Mining in Papua New Guinea

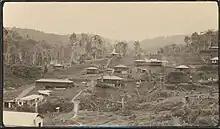
Edie Creek, Central New Guinea, 1936.

Edie Creek has been a historic gold and silver mining area since its discovery in 1926. Located about 5 km south-west of Wau, it was the centre of one of the first major gold rushes in PNG before World War II. Large amounts of gold have been extracted by both alluvial and underground mining. Brothers William and Stanley Royal found gold at Edie Creek in 1926. On 16 July 1951, a Qantas Drover aircraft crashed into the sea near Lae carrying gold belonging to the Bulolo Gold Dedging Company. It is believed that 35,000 pounds worth of gold bullion was on board. It was recovered later by special divers. The remains can be seen here.